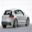
Label: automobile